Peucetia viridans

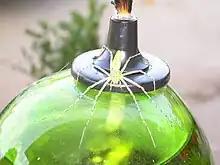
Photo showing relative sizes of legs

This species occurs in the southern United States, California, Mexico, Central America, the West Indies, and Venezuela.